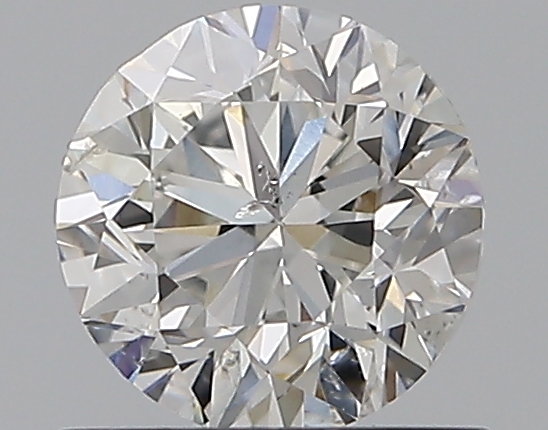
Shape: round
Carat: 0.58
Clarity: SI2
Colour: G
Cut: EX
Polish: EX
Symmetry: EX
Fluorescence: N
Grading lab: GIA
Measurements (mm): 5.31 x 5.34 x 3.32